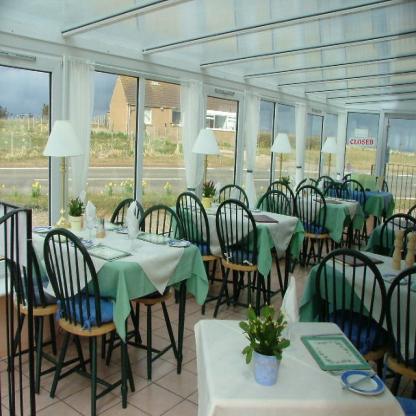
Scene: Indoor